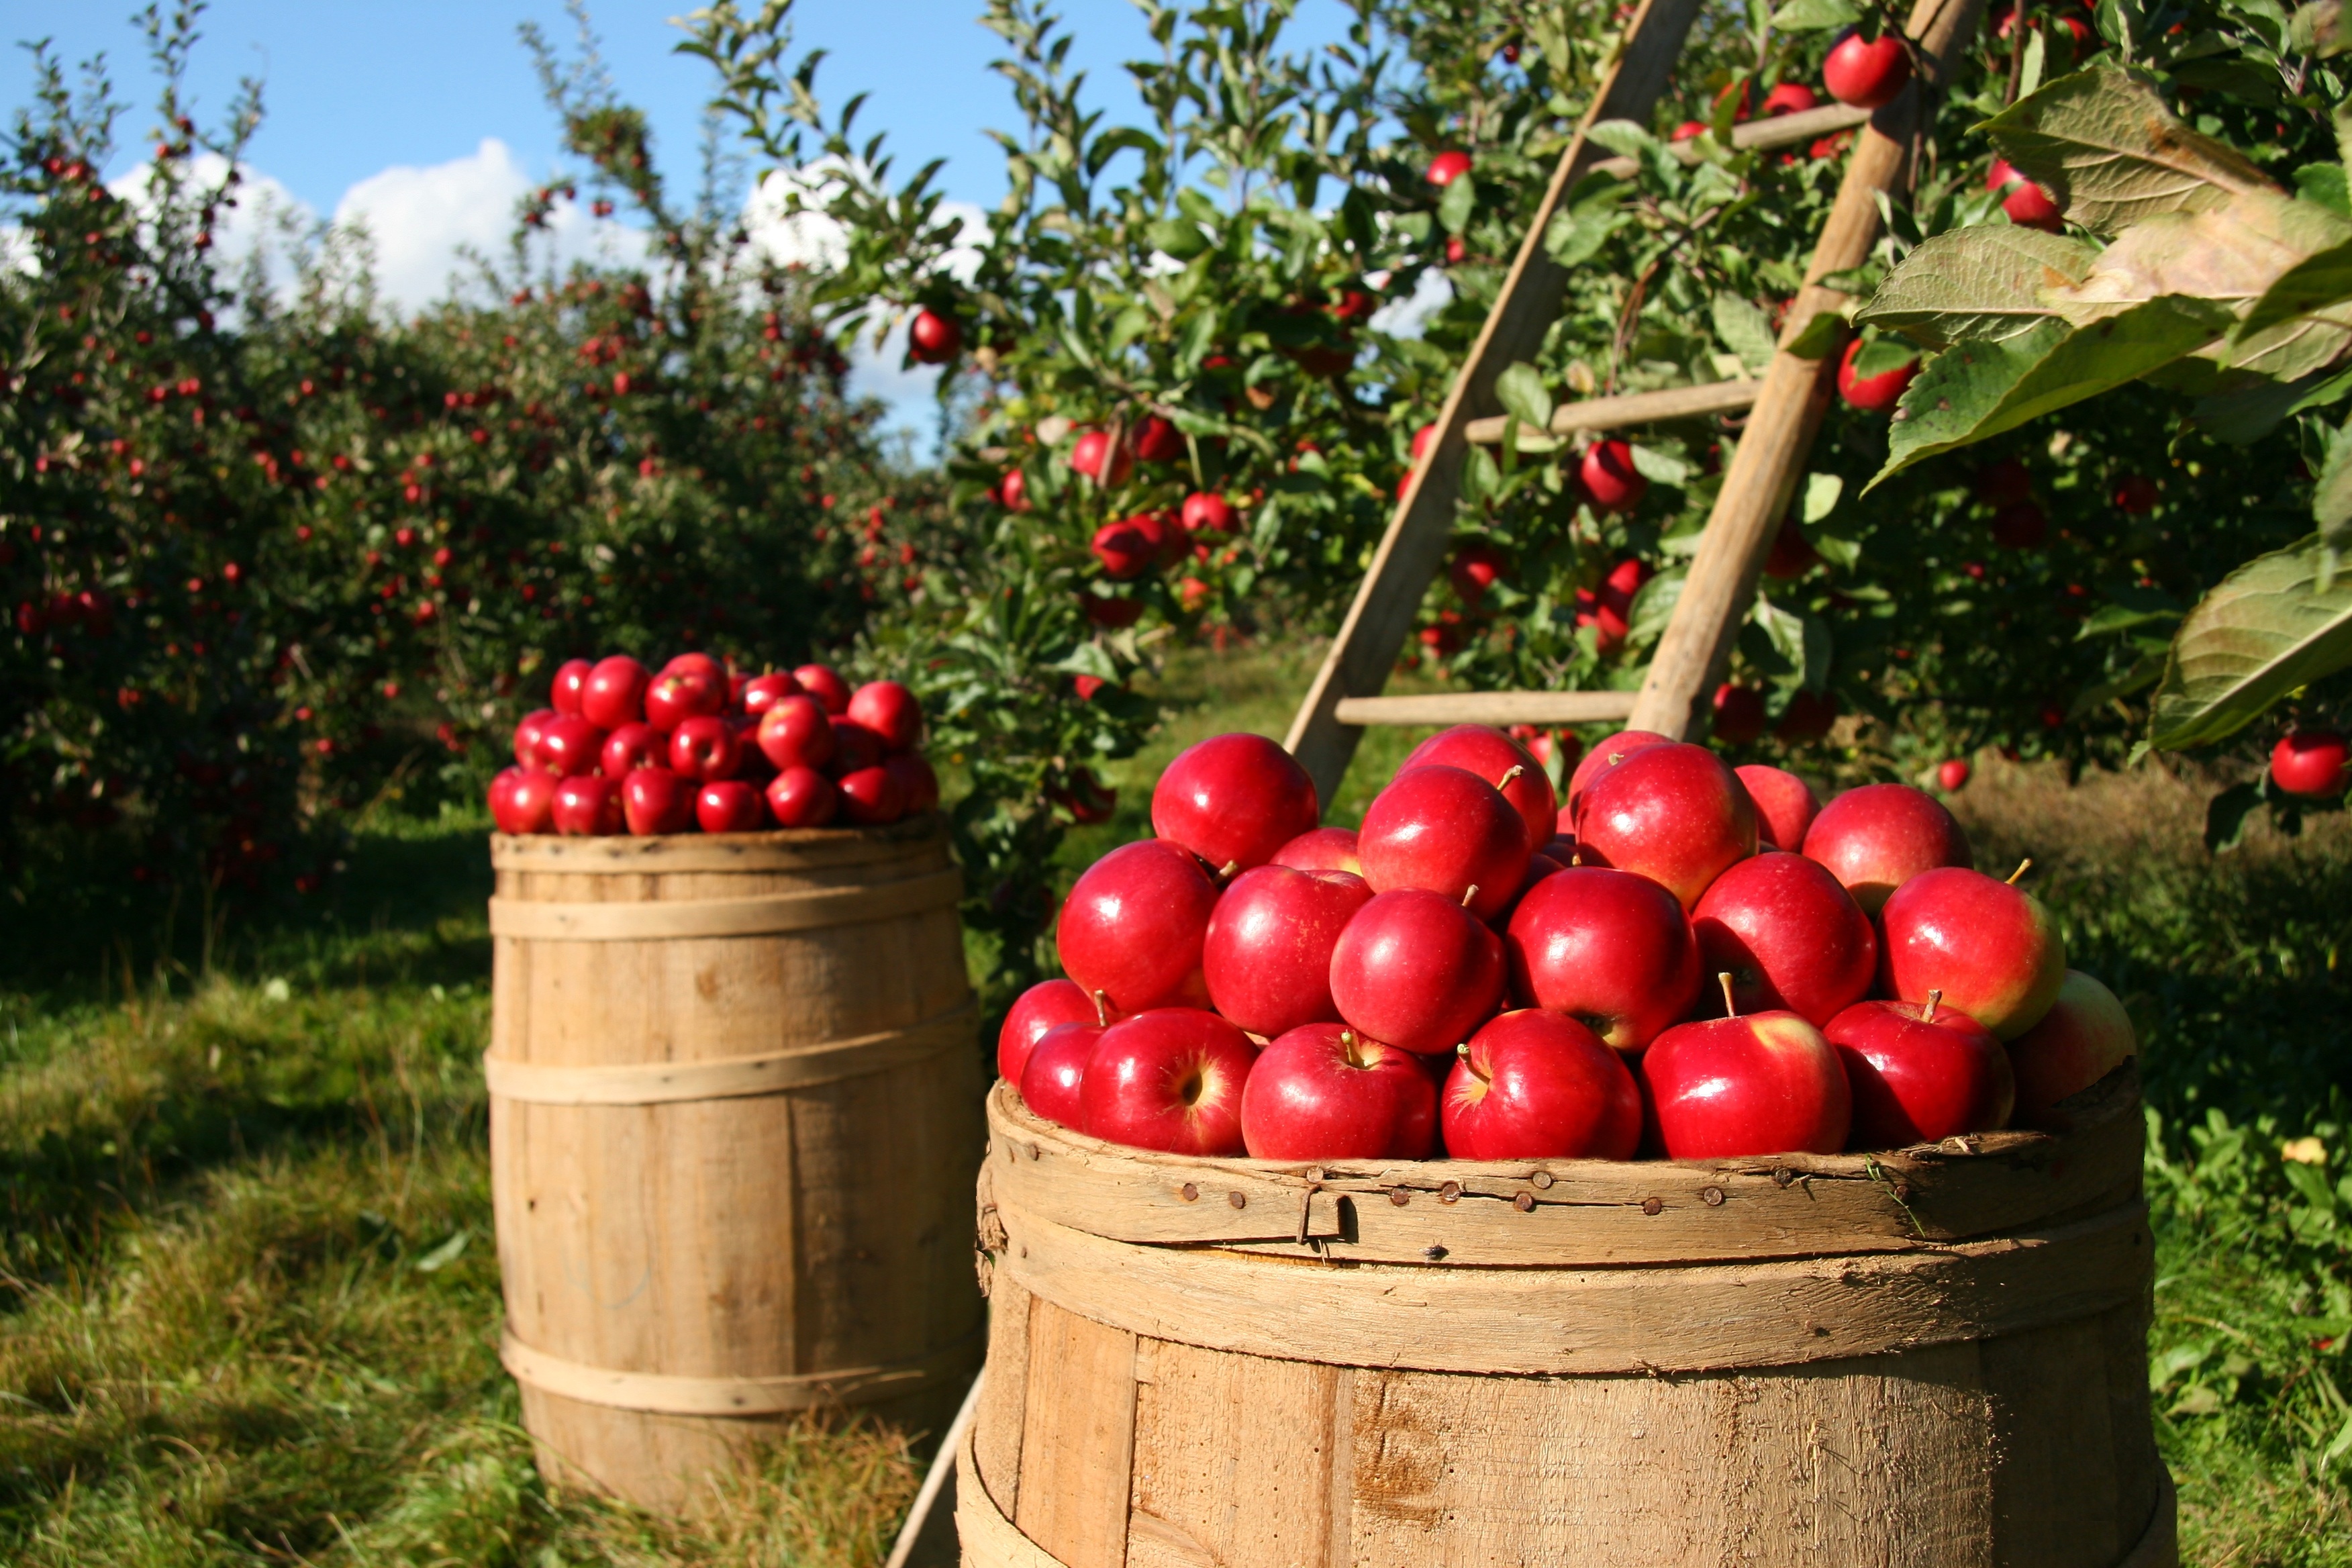
apple, tree, nature, branch, growth, plant, farm, fruit, sweet, leaf, fall, orchard, summer, ripe, food, green, red, farming, harvest, produce, crop, color, natural, autumn, fresh, agriculture, garden, basket, juicy, healthy, delicious, season, freshness, gardening, shrub, apples, cherry, organic, apple orchard, flowering plant, rose family, man made object, land plant